Bird visual acuity rendering: 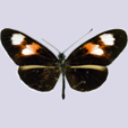
Butterfly visual acuity rendering: 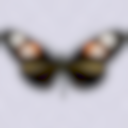
Species: melpomene
Subspecies: plesseni
Sex: male
View: dorsal
Hybrid status: subspecies synonym
Locality: Partidero ECD PA
Coordinates: -1.433, -77.983